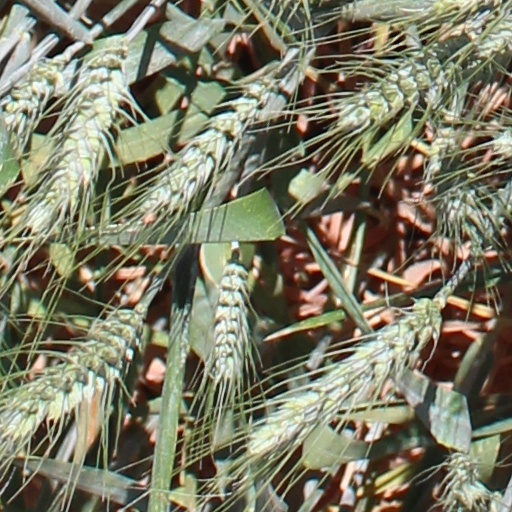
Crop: wheat